C2orf16

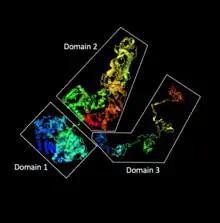
C2orf16 Isoform 2 predicted 3D structure showing the three major domains of the protein. Domain 3 contains the P-S-E-R-S-H-H-S repeat sequence.

The 3D structure of C2orf16 is predicted to have three major domains. Domain 1 is from amino acids 1 to 662, domain 2 is from amino acids 674 to 1,487, and domain 3 is from amino acids 1,488 to 1,984. Domain 1 and 2 are predicted to be connected via a stretch of 12 amino acids not otherwise organized into a secondary structure allowing flexibility between domains 1 and 2. Domain 2 is predicted to have protein interacting domains for transcription factors. Domain 3 is predicted to follow a "balls on a string" structure and has many sites for possible phosphorylation.